Sons of Temperance

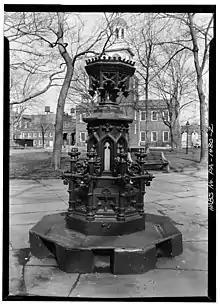
Sons of Temperance Fountain installed at Centennial Exhibition in 1876 and relocated to Independence Square, Philadelphia.

The constitution of the Sons of Temperance required the brotherhood to pay thirty dollars to cover the burial costs of any brother who died. In short, the organization acted as an insurance company. It required the payment of fifteen dollars for the funeral costs of a member's dead wife. A bylaw required fellow brothers to visit any sick brother at least once a day, and one of the orders of business at each meeting was to identify any brothers who were ill.